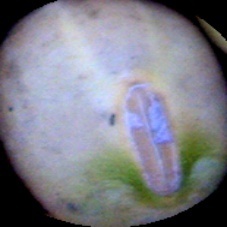
Label: Immature